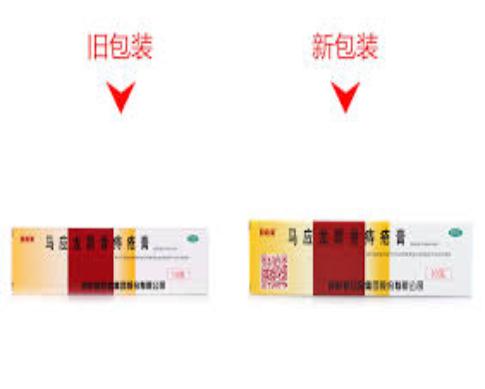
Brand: mayinglong
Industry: Medical